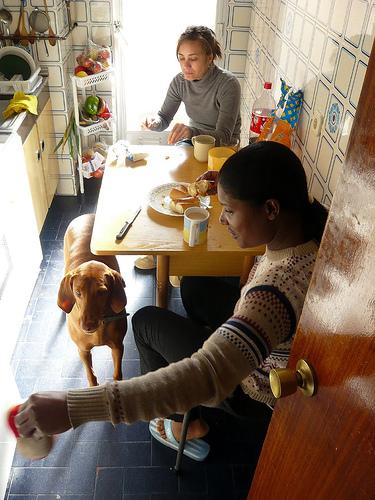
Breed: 210-n000048-vizsla